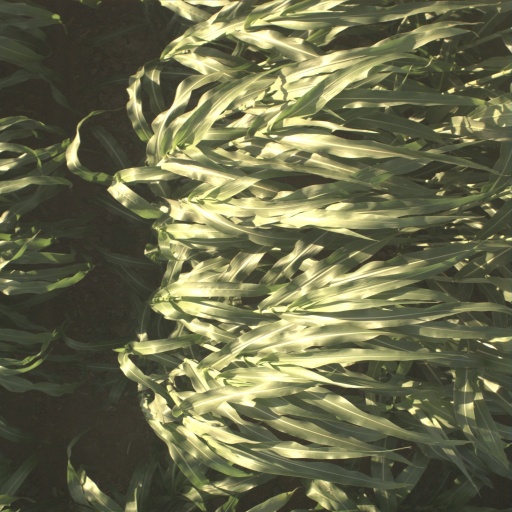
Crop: sorghum